Kirk Franklin

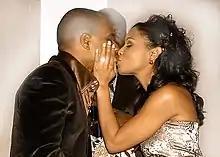
Franklin with his wife in 2006

On January 20, 1996, Franklin married long-time friend Tammy Collins. When they wed, they each had one child from previous relationships. As a couple, they have two children together.